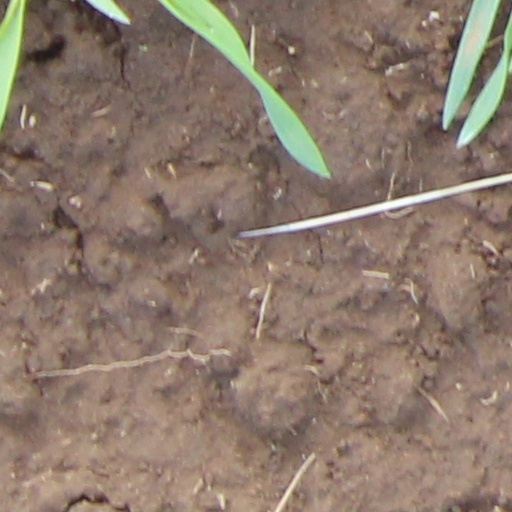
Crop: wheat